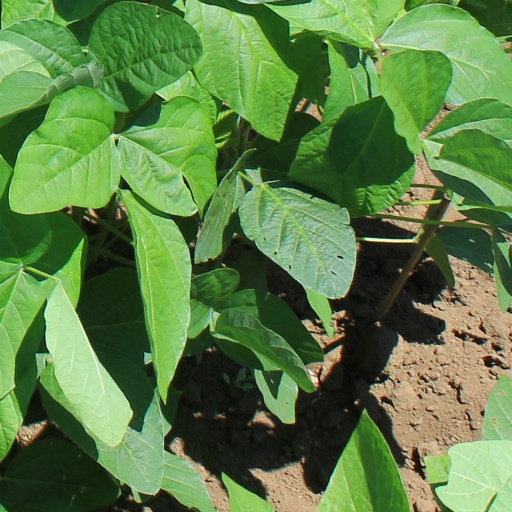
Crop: soybean